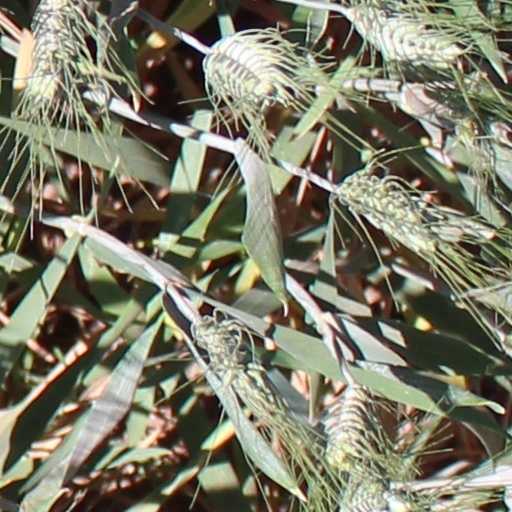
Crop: wheat